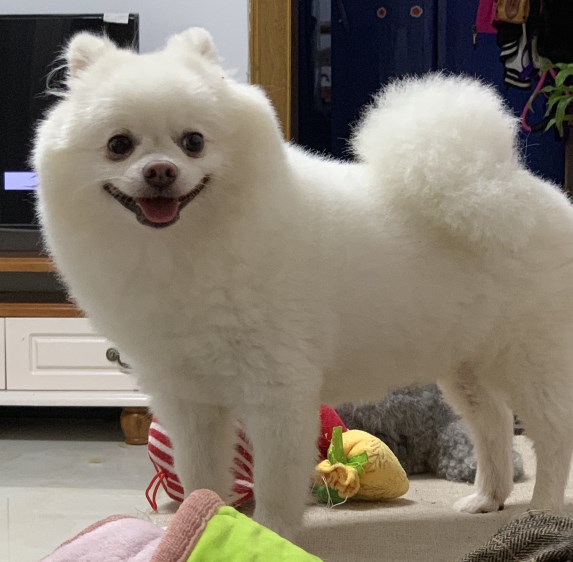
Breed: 1936-n000005-Pomeranian